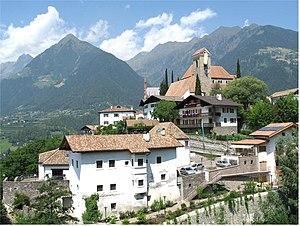
Scena est une commune italienne d'environ 2 900 habitants située près de Méran, dans la province autonome de Bolzano dans la région du Trentin-Haut-Adige dans le nord-est de l'Italie.